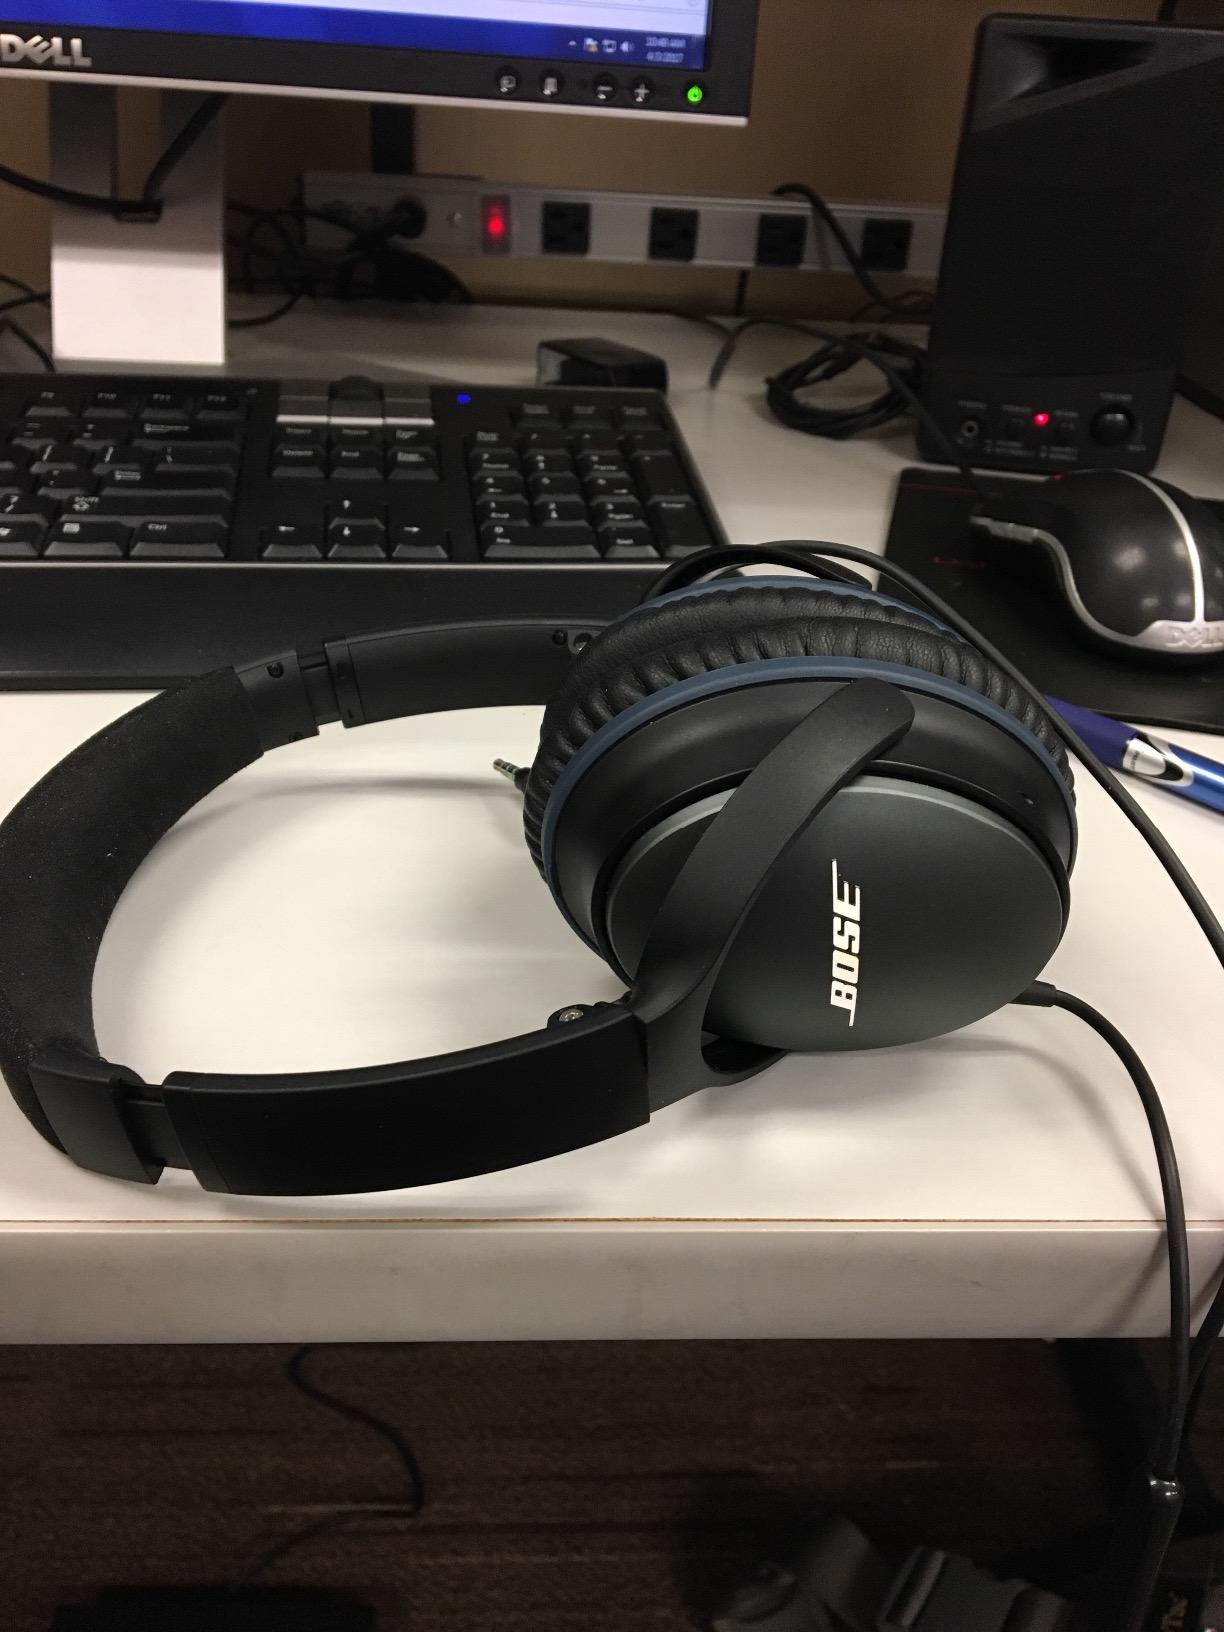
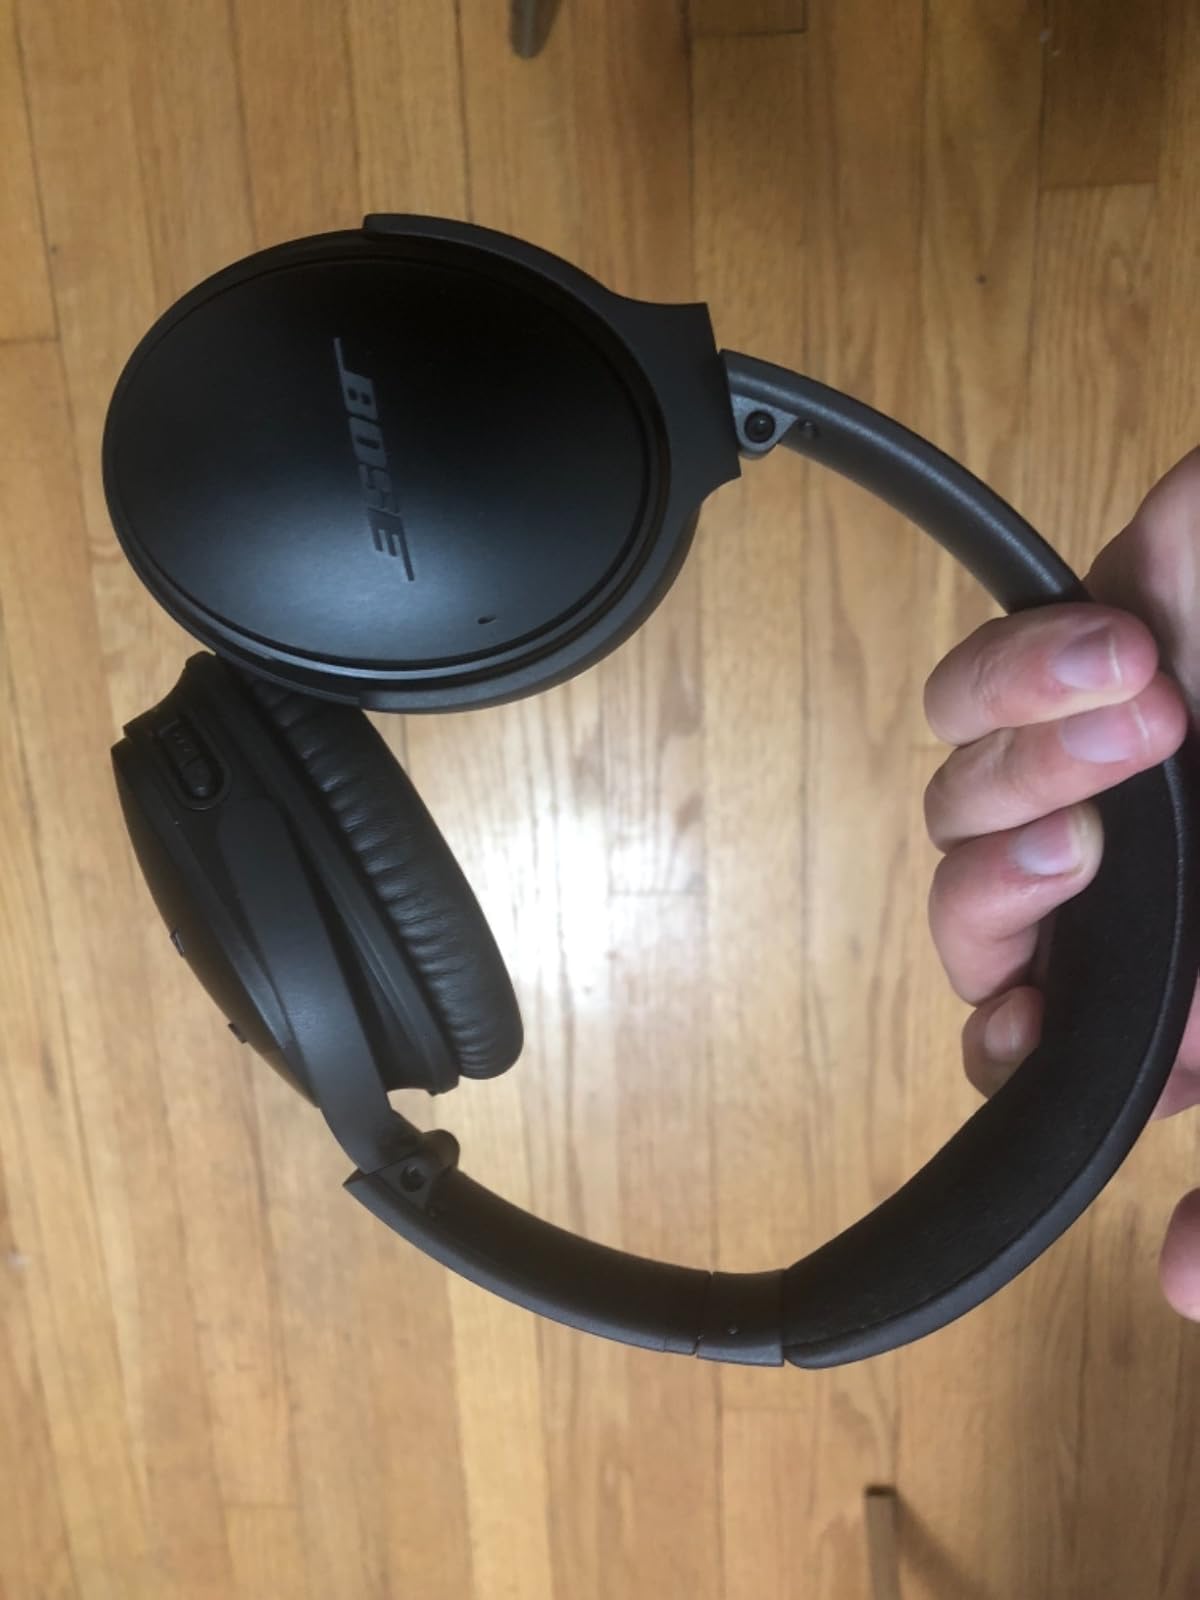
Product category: headphones
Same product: no